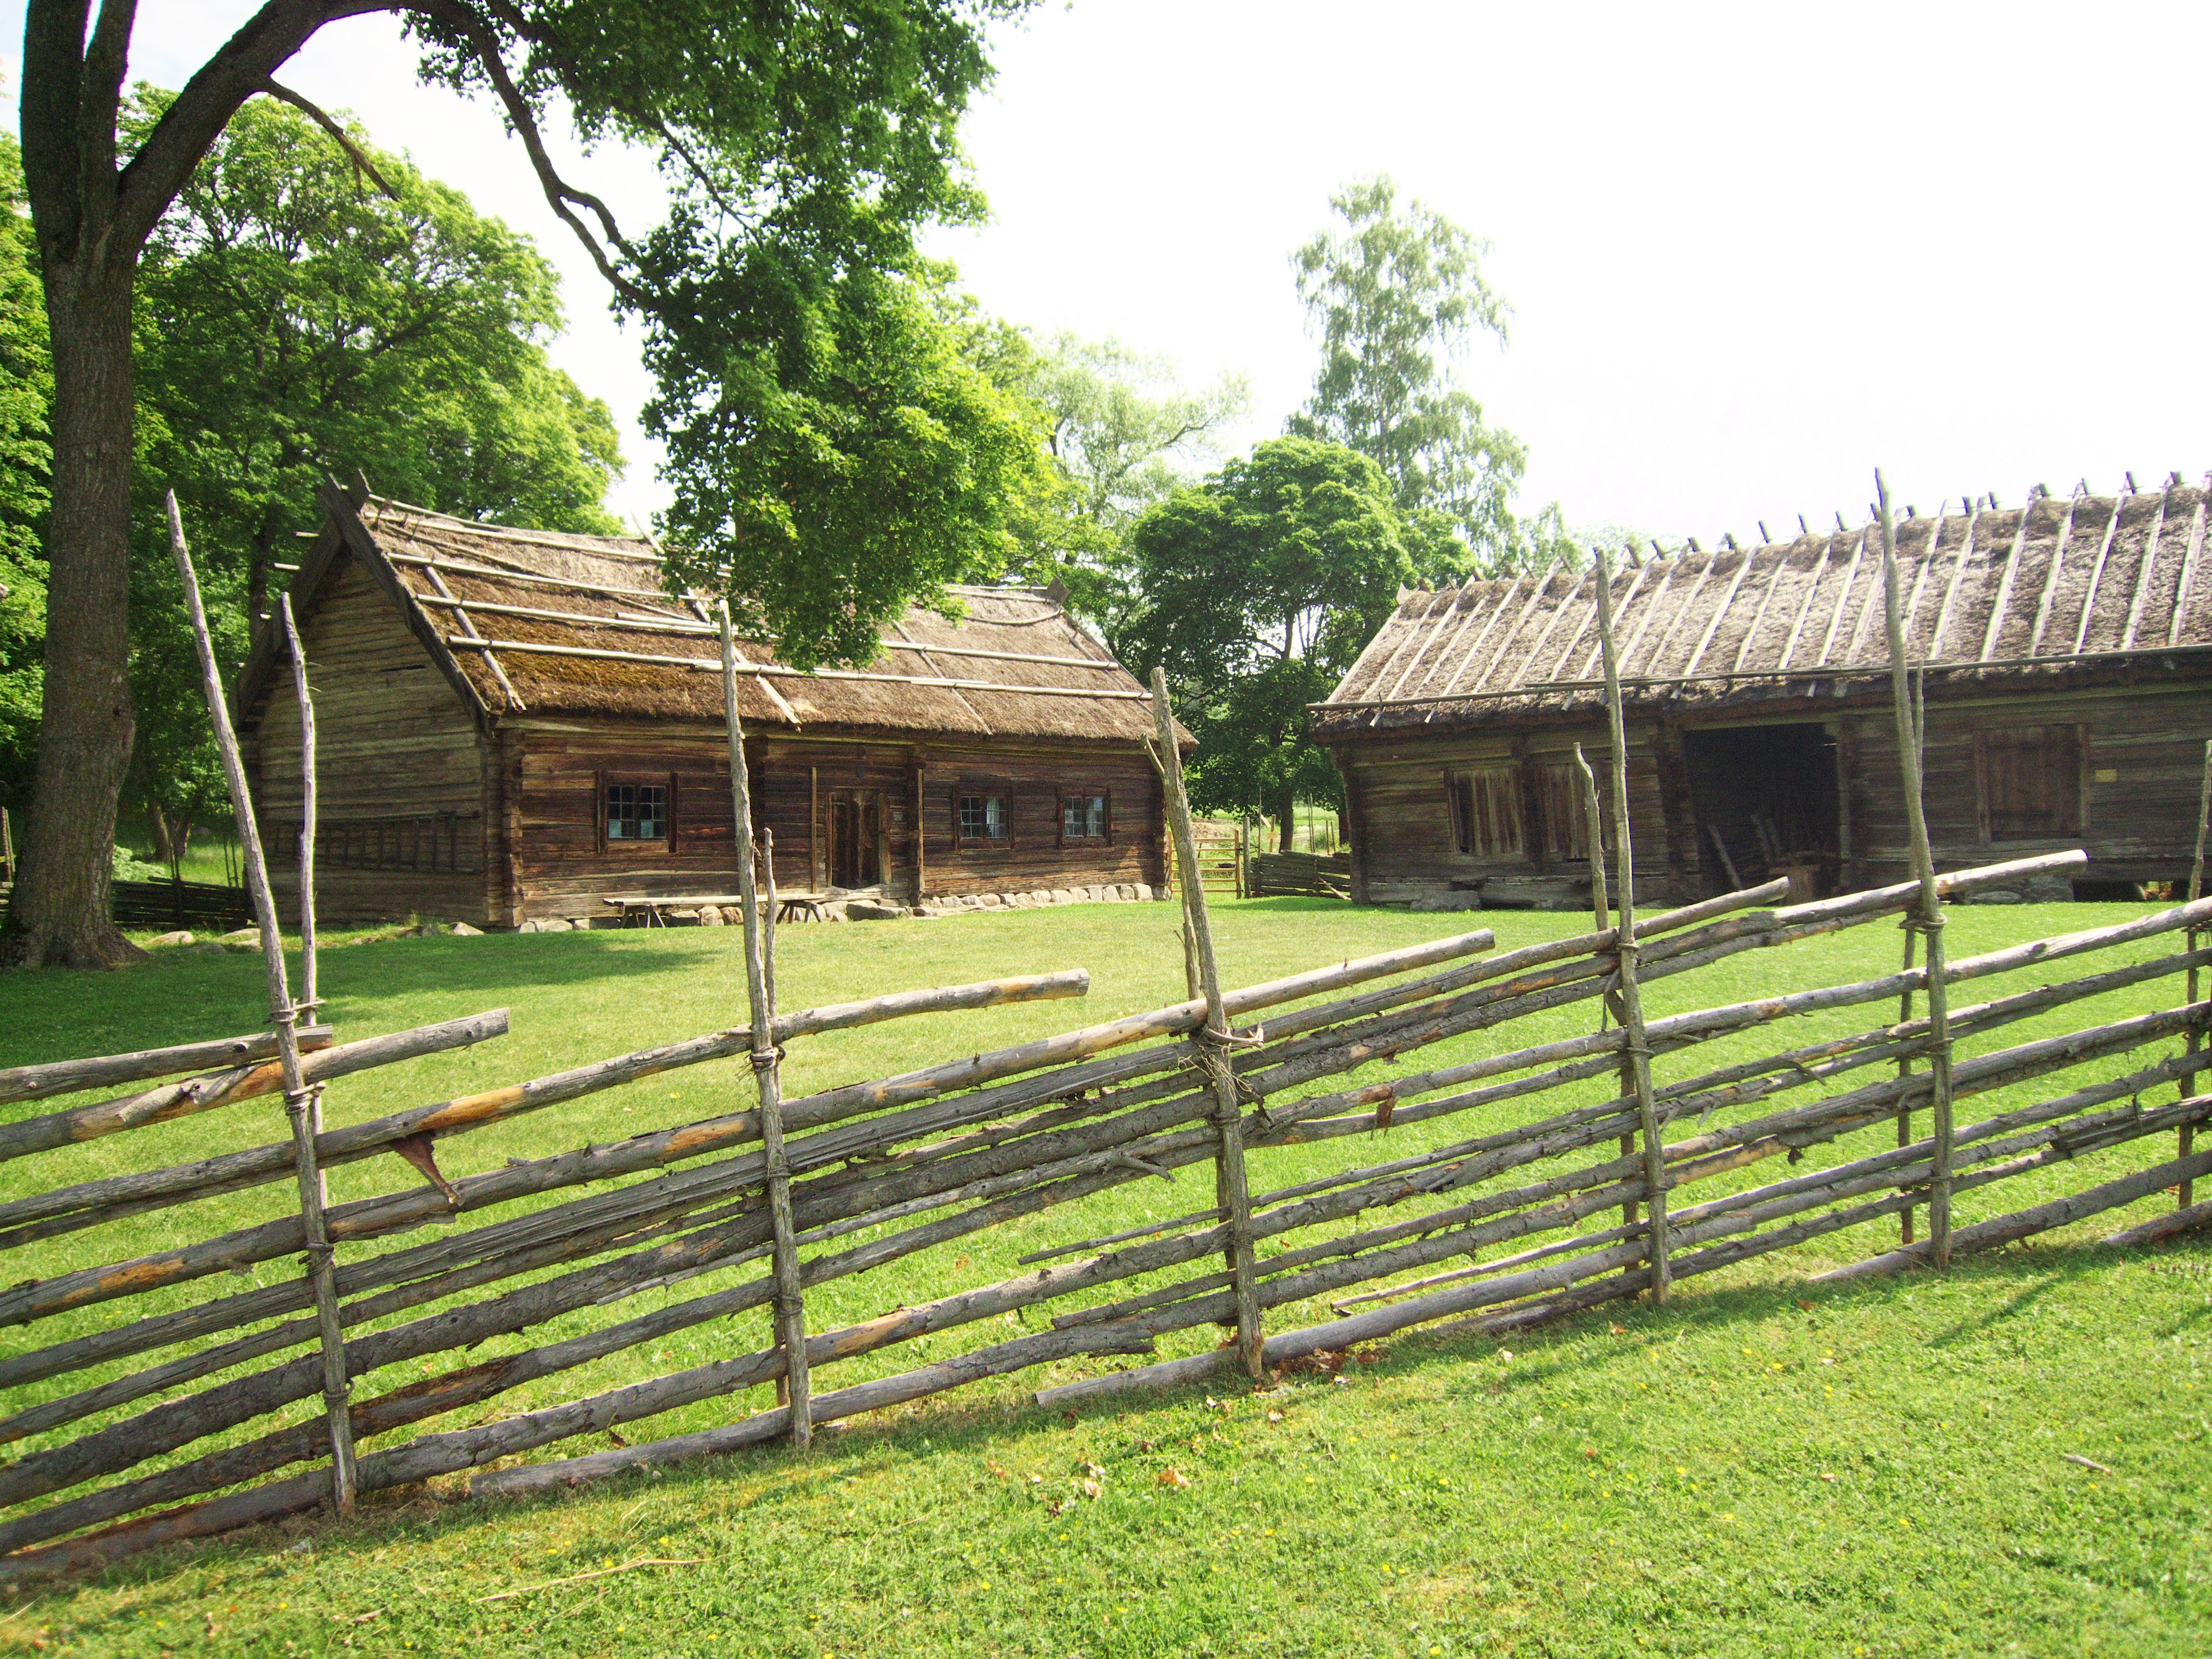
nature, grass, fence, field, farm, meadow, countryside, house, barn, country, rustic, summer, rural, spring, pasture, ranch, property, thatched roof, outside, sweden, rural area, outdoor structure